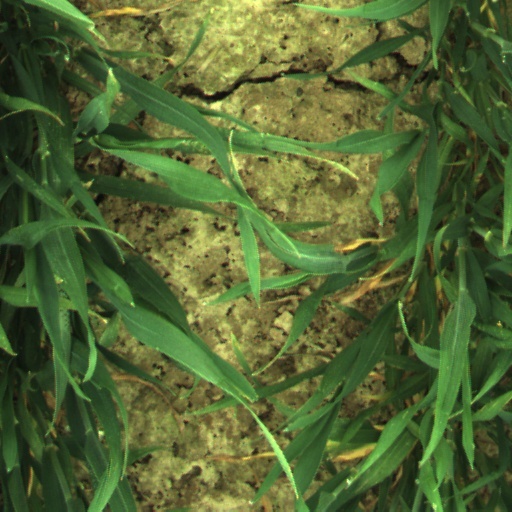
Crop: wheat